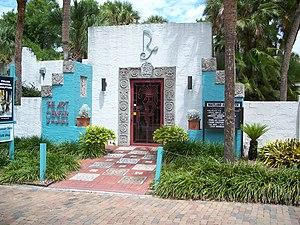
Maitland est une ville américaine située dans le comté d'Orange en Floride.